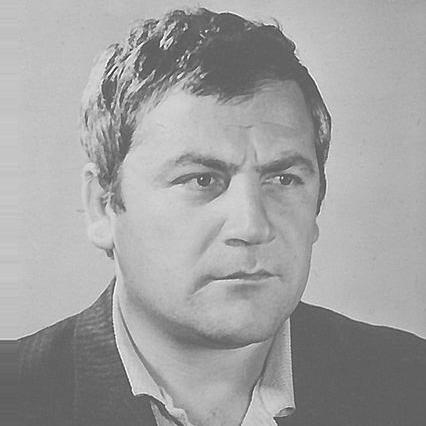
Age: 33